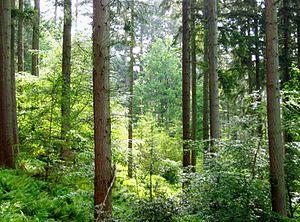
Cette image montre un peuplement de sapins Douglas âgé de 85 ans en cours d'évolution vers une forêt hétérogène et diversifiée, qui pourra être gérée à la manière Pro Silva (en couverture continue, c'est à dire par bouquets ou pied à pied, sans aucune coupe rase). Les petites trouées (chablis ou coupes) créées dans la canopée permettent à une grande variété d'espèces de se régénérer spontanément et de se développer dans le sous-étage. Un cycle continu d'interventions imitant les trouées naturelles conduira à une structure progressivement plus irrégulière au fil du temps, réputée plus stable et résiliente face aux aléas climatiques et protégeant au mieux le sol (ici sur pente.
Prosilva est une « sylviculture irrégulière » et privilégiant la régénération naturelle. Elle se veut holistique et « Proche de la Nature ». Ce type de sylviculture est appelé « Close to Nature forestry » dans les pays anglophones. Les plantations, entretiens et coupes rases y sont évités au profit d'une gestion continue. Une gestion au cas par cas, pied à pied vise à conduire l'arbre à son optimum de développement, moment où il peut être coupé.